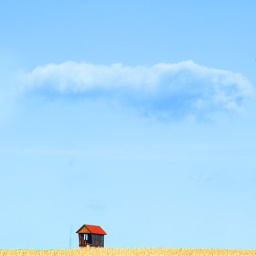
little house under a big cloud